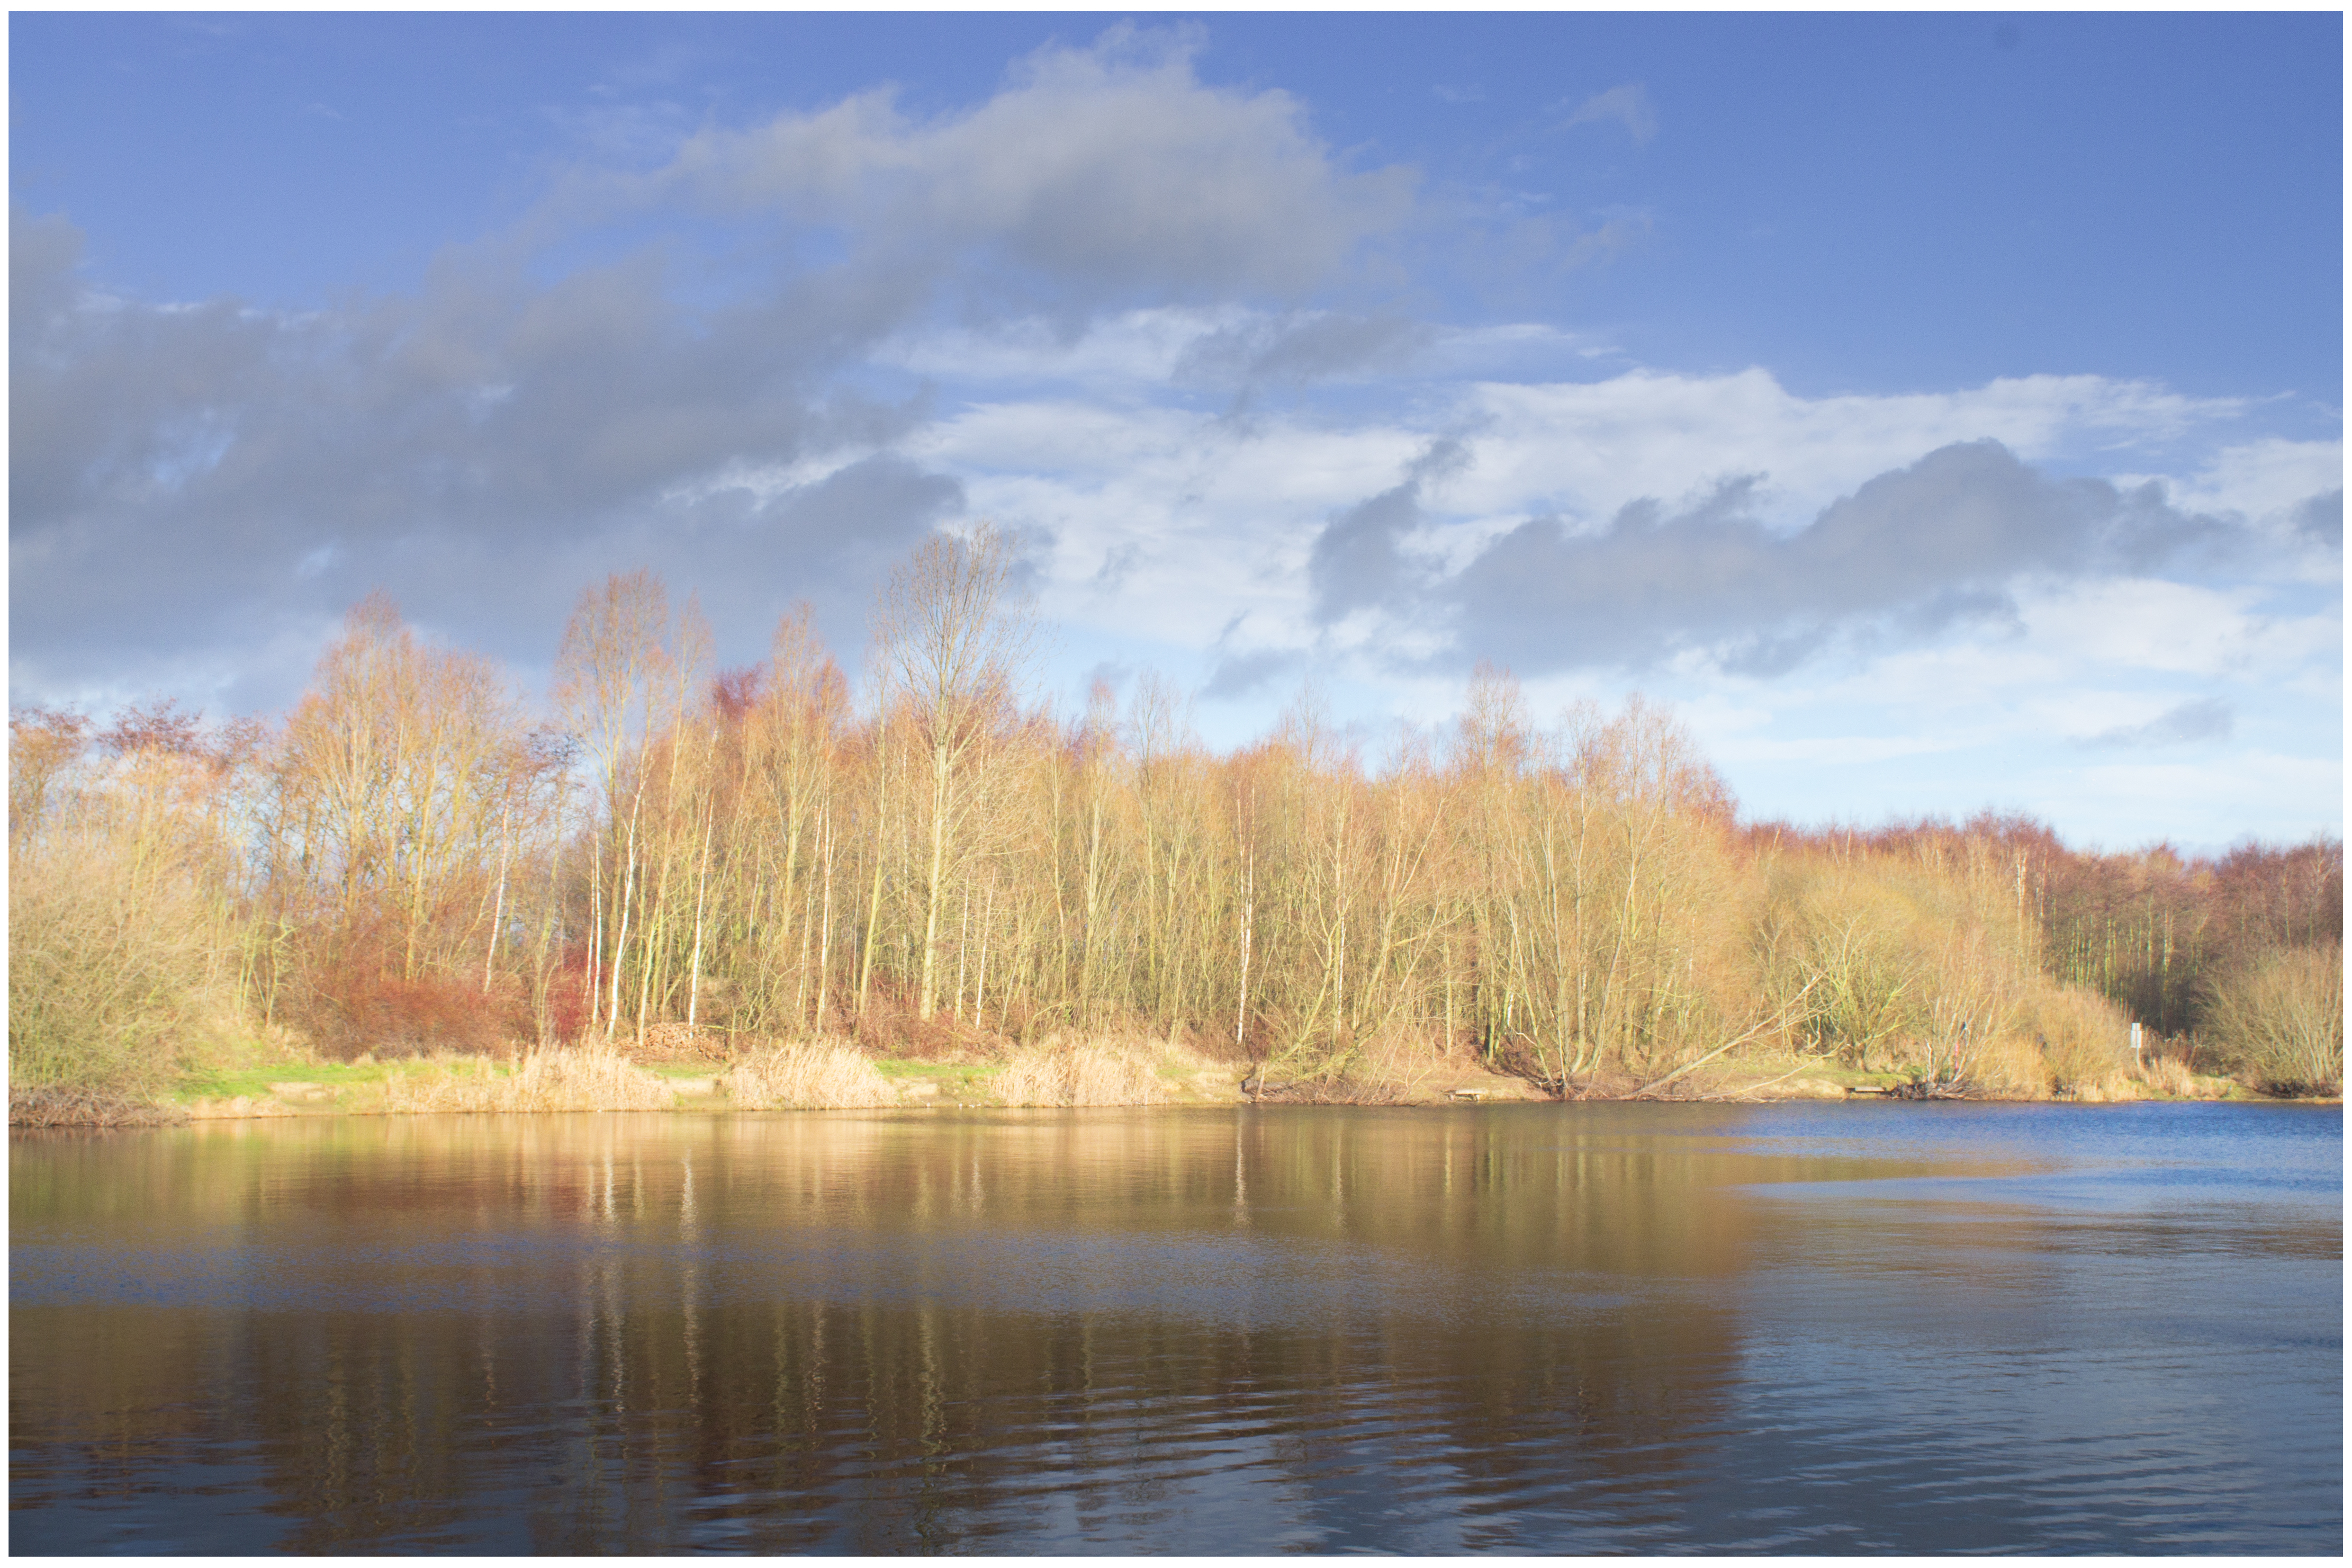
landscape, tree, water, marsh, branch, winter, sky, sun, sunset, meadow, prairie, warm, morning, lake, wet, trunk, bush, reflection, park, reservoir, seasons, wetland, pentax, sigma, habitat, loch, ecosystem, outwood, eastmoor, k5, wakefeld